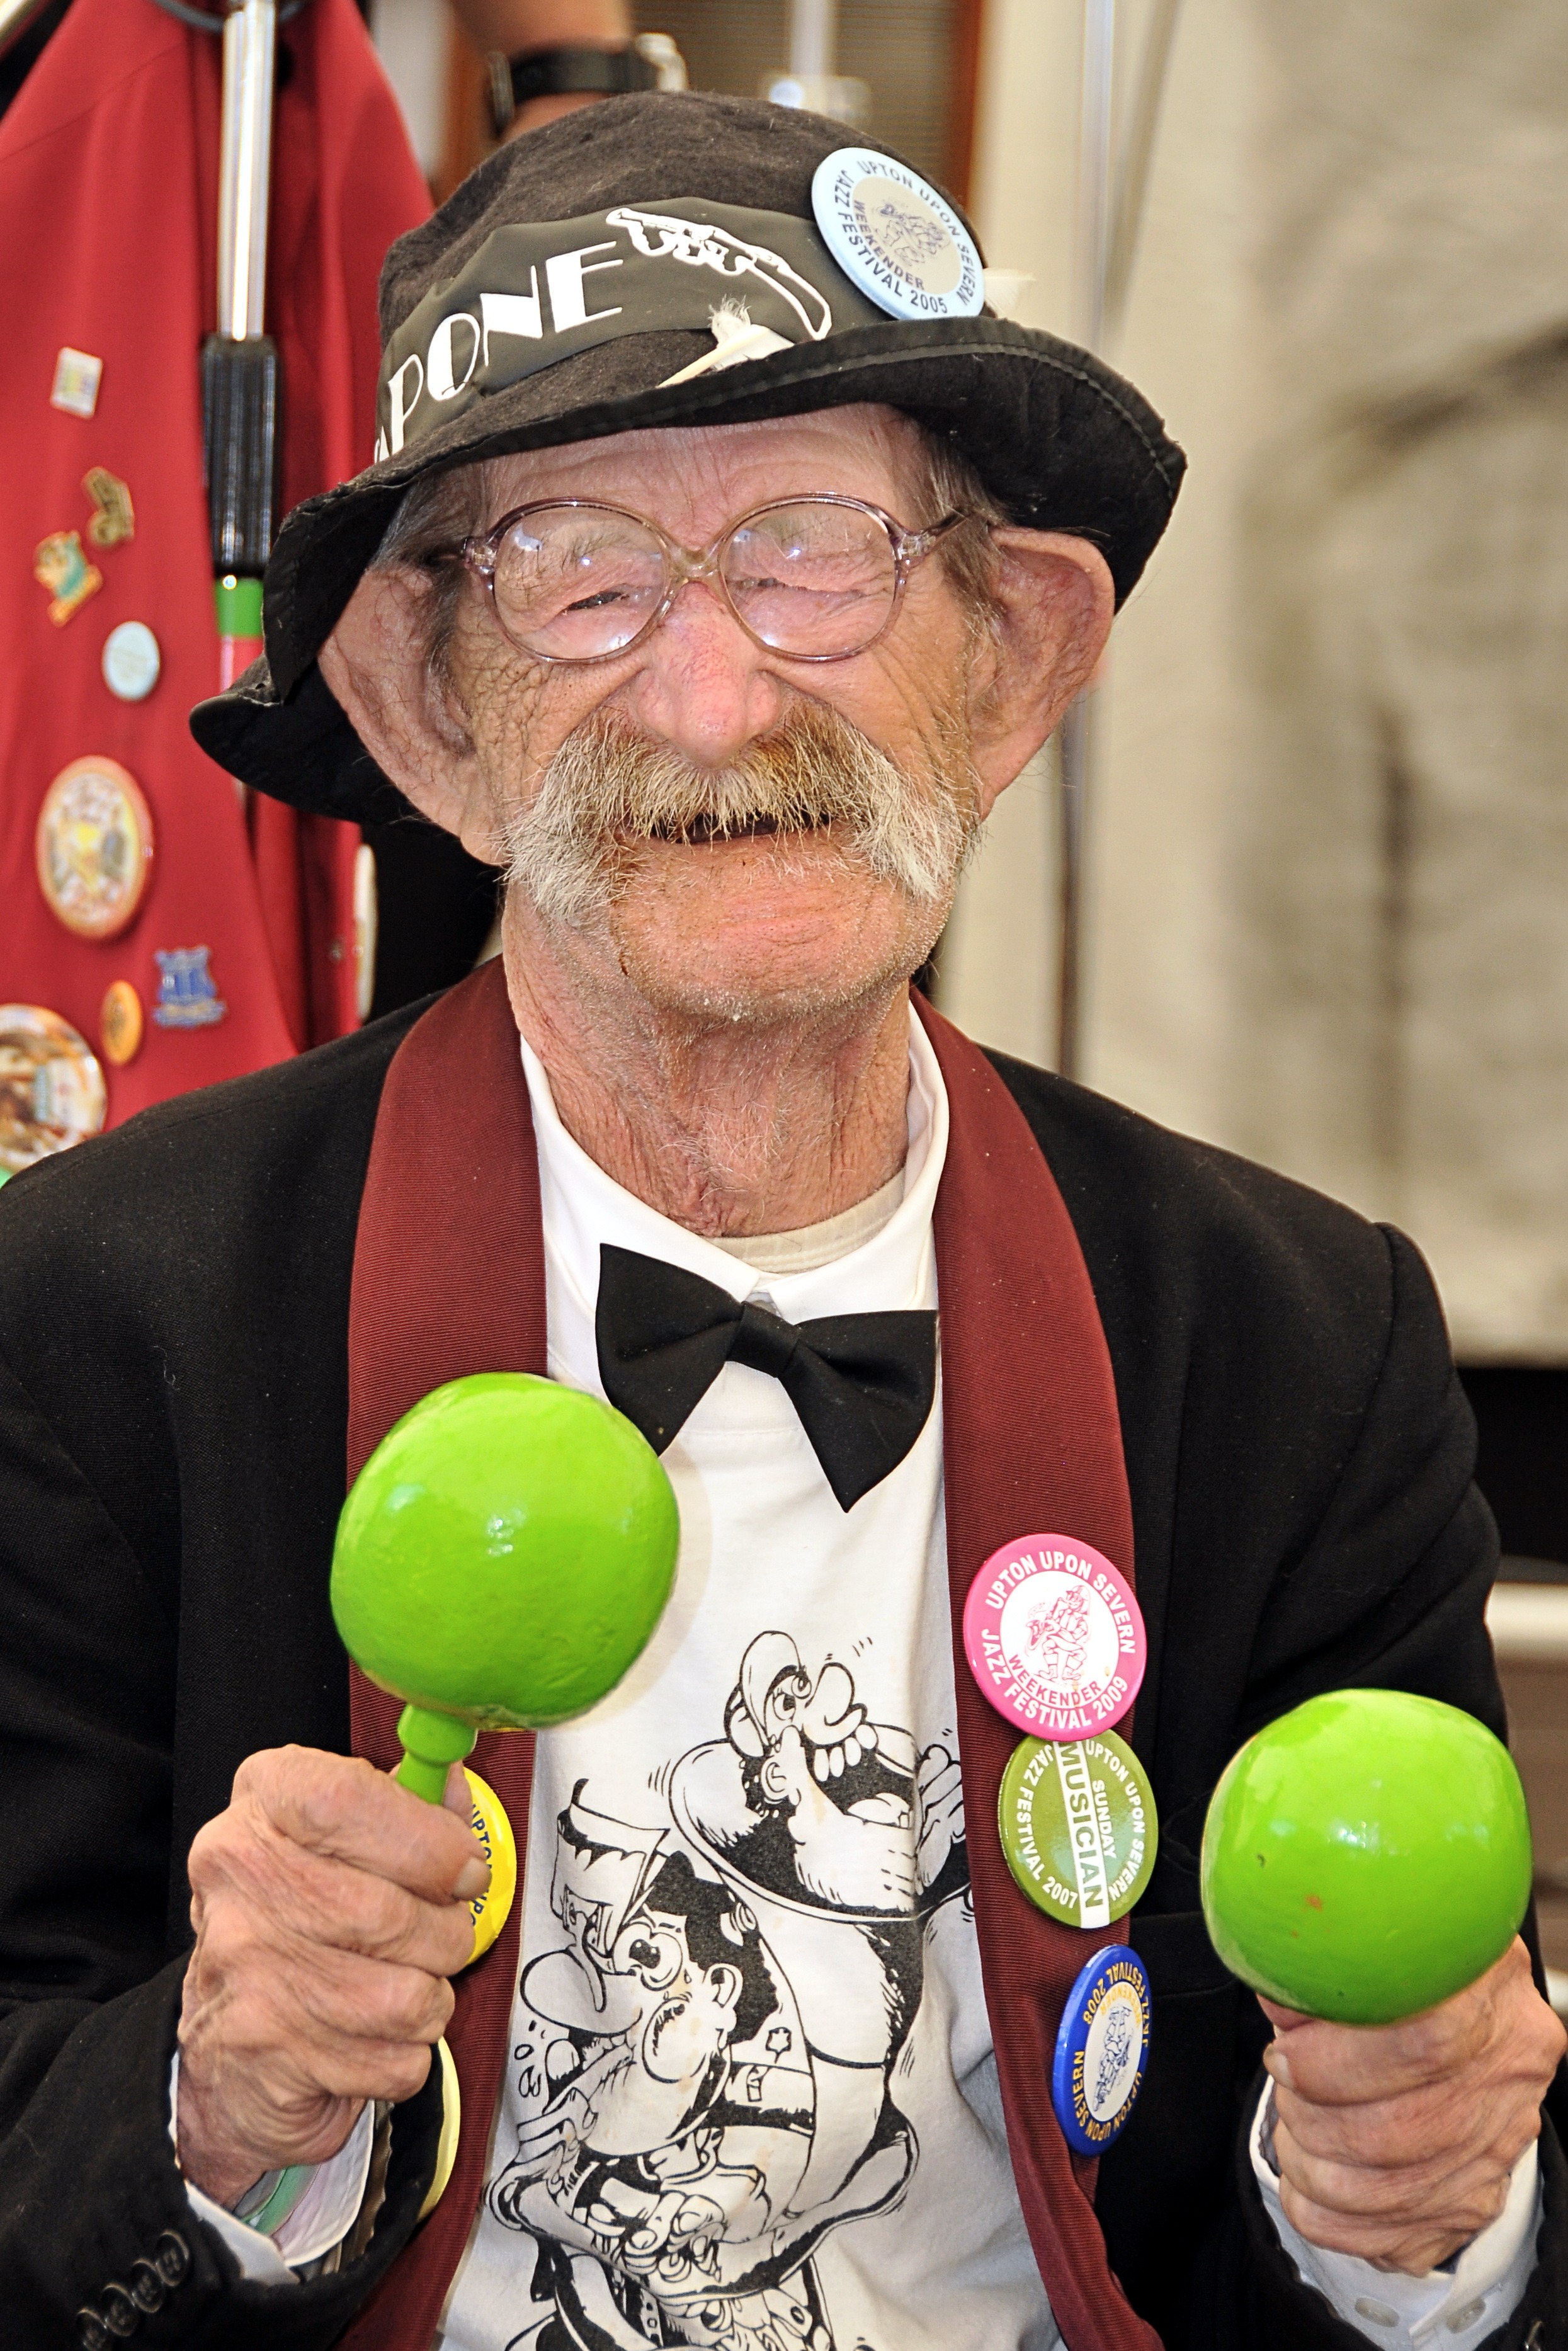
man, person, old, portrait, playing, musician, face, jazz, jockey, entertainer